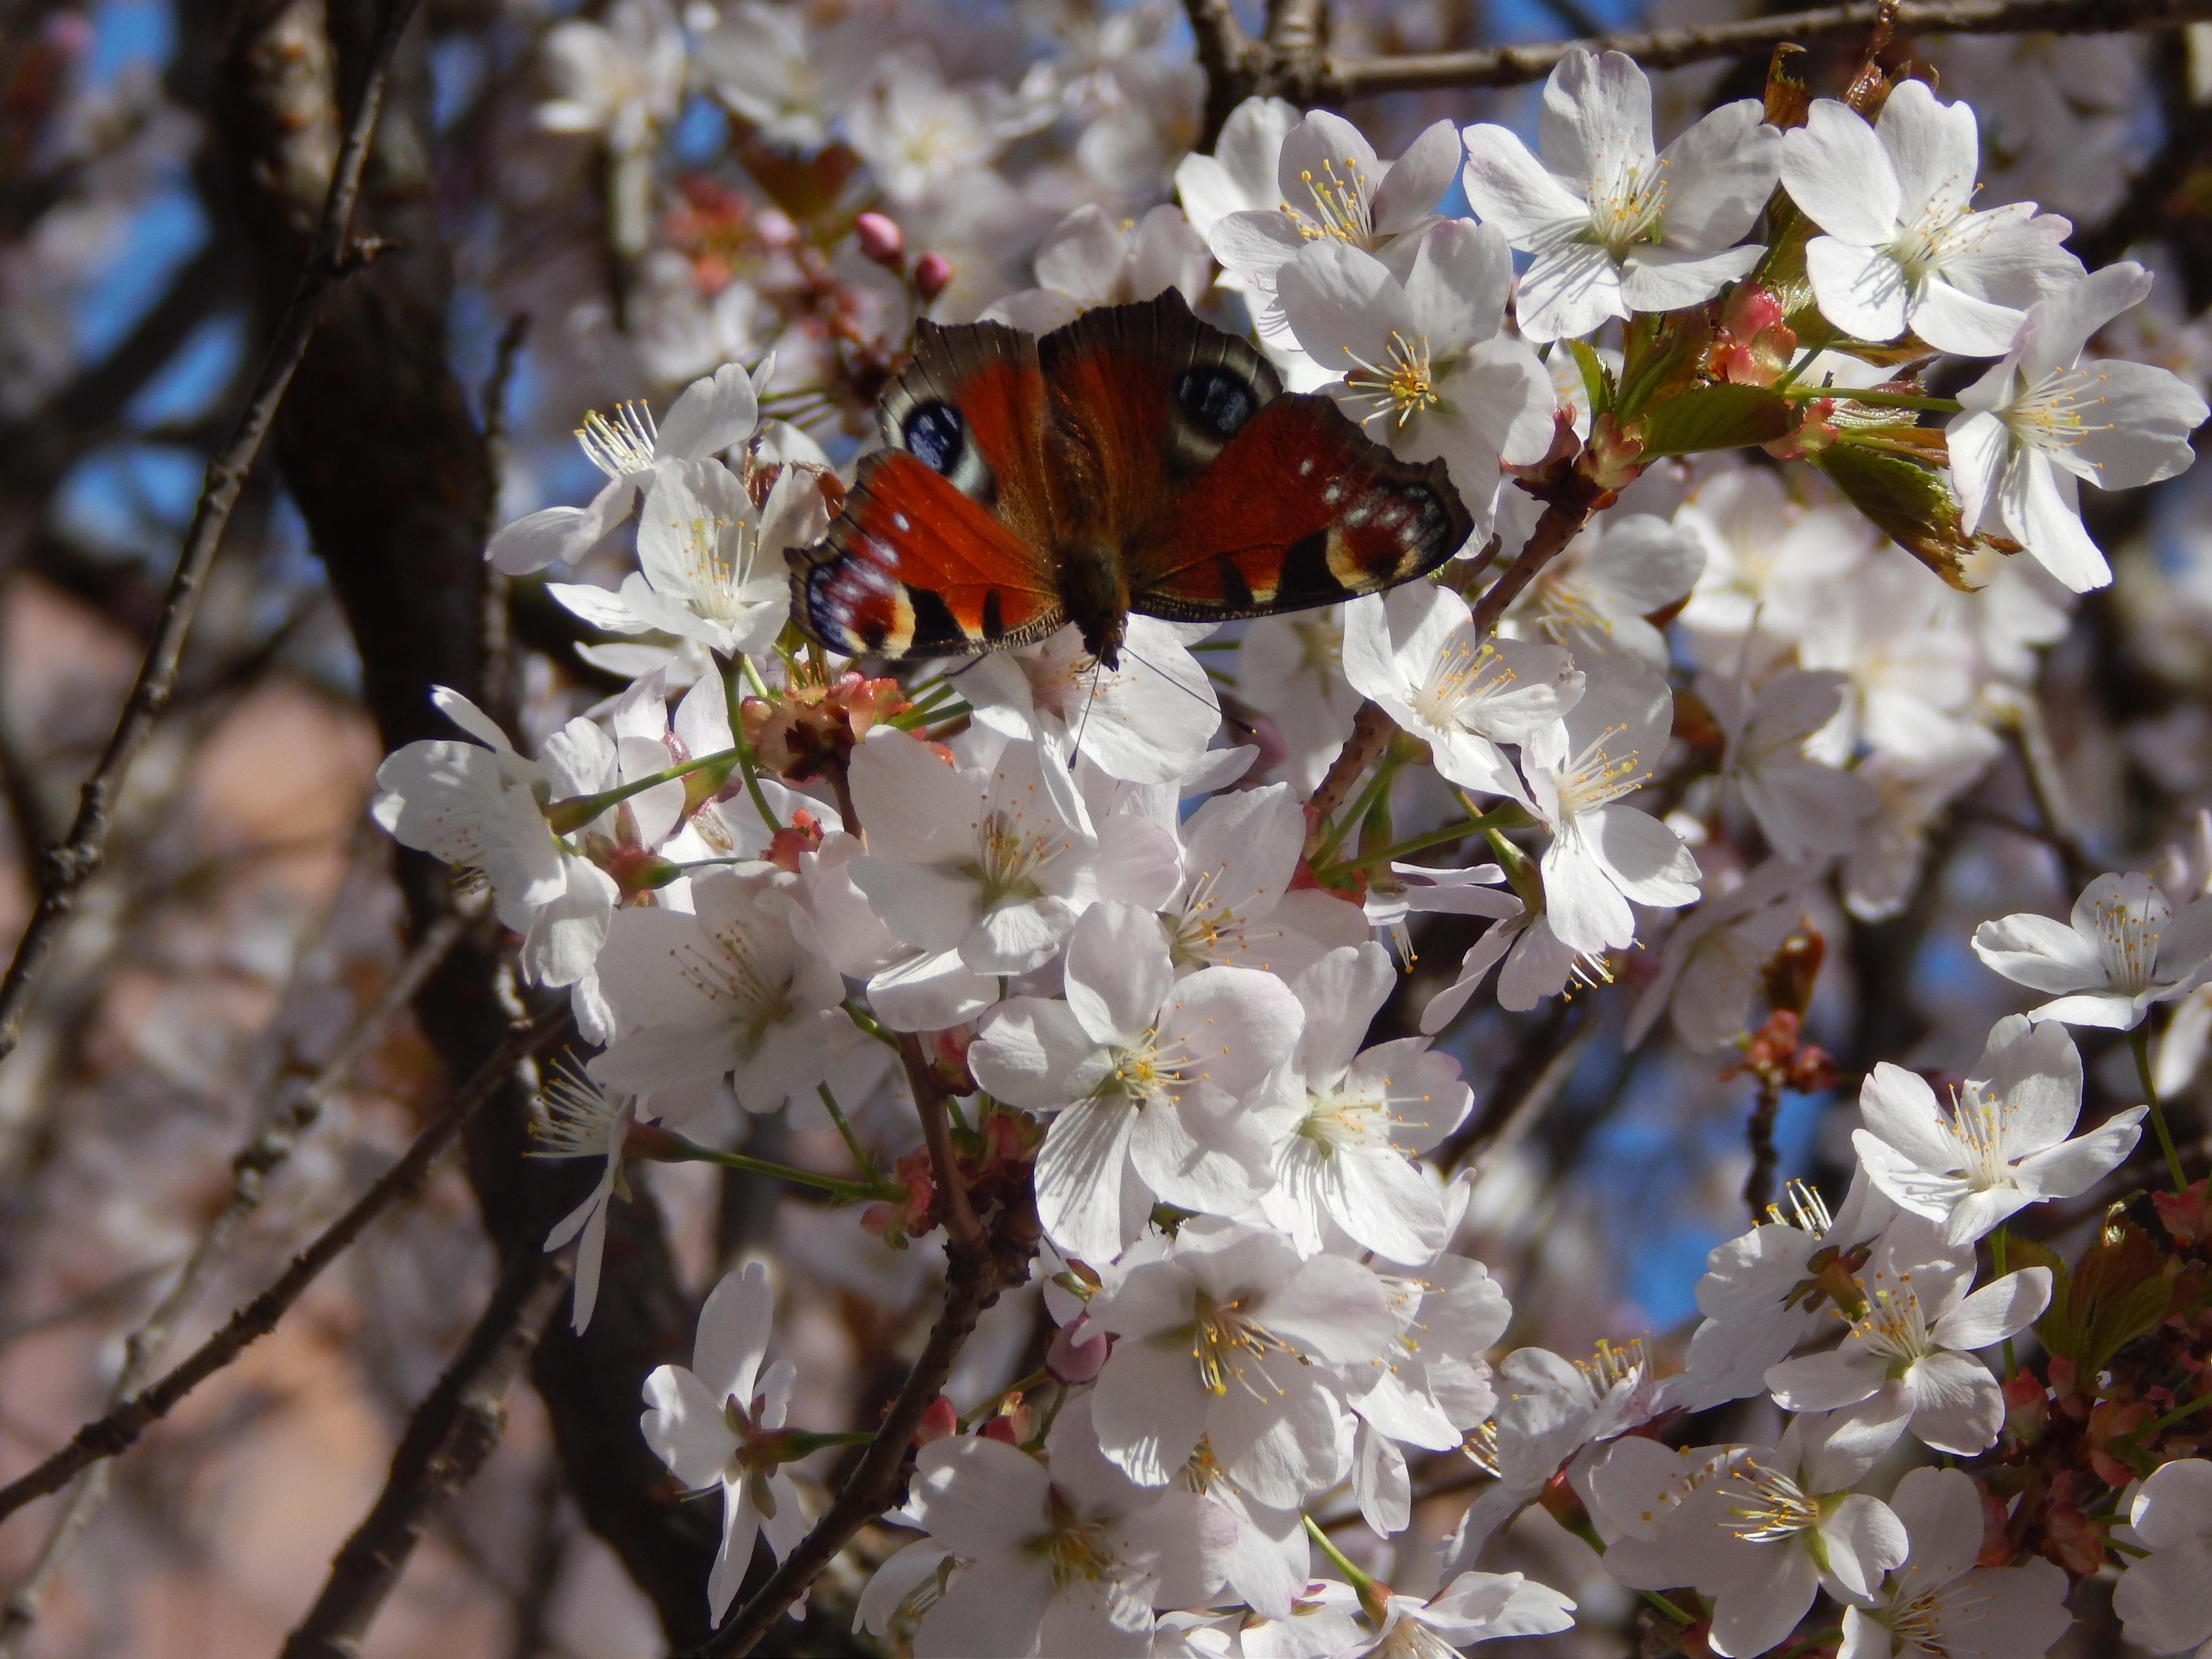
tree, nature, branch, blossom, plant, leaf, flower, spring, produce, botany, butterfly, flora, season, cherry blossom, shrub, macro photography, flowering plant, land plant